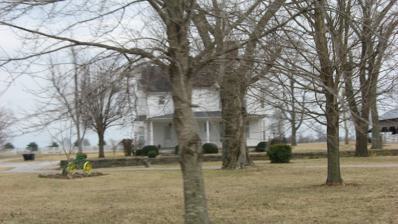
Building: Mitchell-Estes Farmstead
Country: United States of America
Year built: 1892
United States historic place Mitchell--Estes Farmstead U.S. National Register of Historic Places Show map of Kentucky Show map of the United States Location 1706 Upper Smiths Grove Rd., about 1.25 miles (2.01 km) north of Smiths Grove, Kentucky Coordinates 37°04′36″N 86°11′29″W / 37.07667°N 86.19139°W / 37.07667; -86.19139 Area 94 acres (38 ha) Built 1892 Architectural style Queen Anne NRHP reference No. 95001528 Added to NRHP January 11, 1996 The Mitchell-Estes Farmstead , in Edmonson and Warren counties near Smiths Grove, Kentucky is a historic site which was listed on the National Register of Historic Places in 1996. The listing included two contributing buildings and a contributing site on 94 acres (38 ha). The main house is a vernacular building, built of limestone and yellow poplar wood, with ornamentation that is Queen Anne free classic in style.  The house was originally 49 by 40 feet (15 m × 12 m) in plan and has a 50 by 40 feet (15 m × 12 m) rear addition.  It has also been known as the Old Jack White Homestead . References